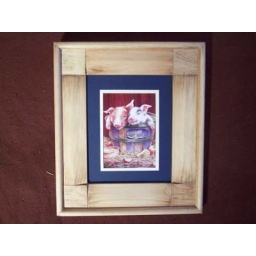
Order code ( )EDB. Pigs in a Basket. (Q) = green mat. (R) = blue mat